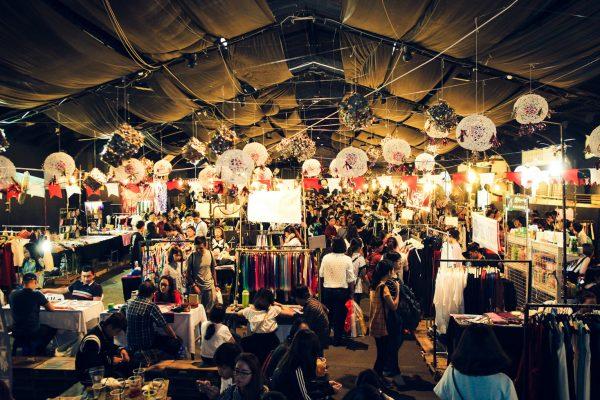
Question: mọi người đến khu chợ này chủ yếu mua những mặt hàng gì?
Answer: chủ yếu mua quần áo, vải vóc